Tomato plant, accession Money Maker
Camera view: horizontal (90 deg, fisheye); turntable rotation: 240 degrees
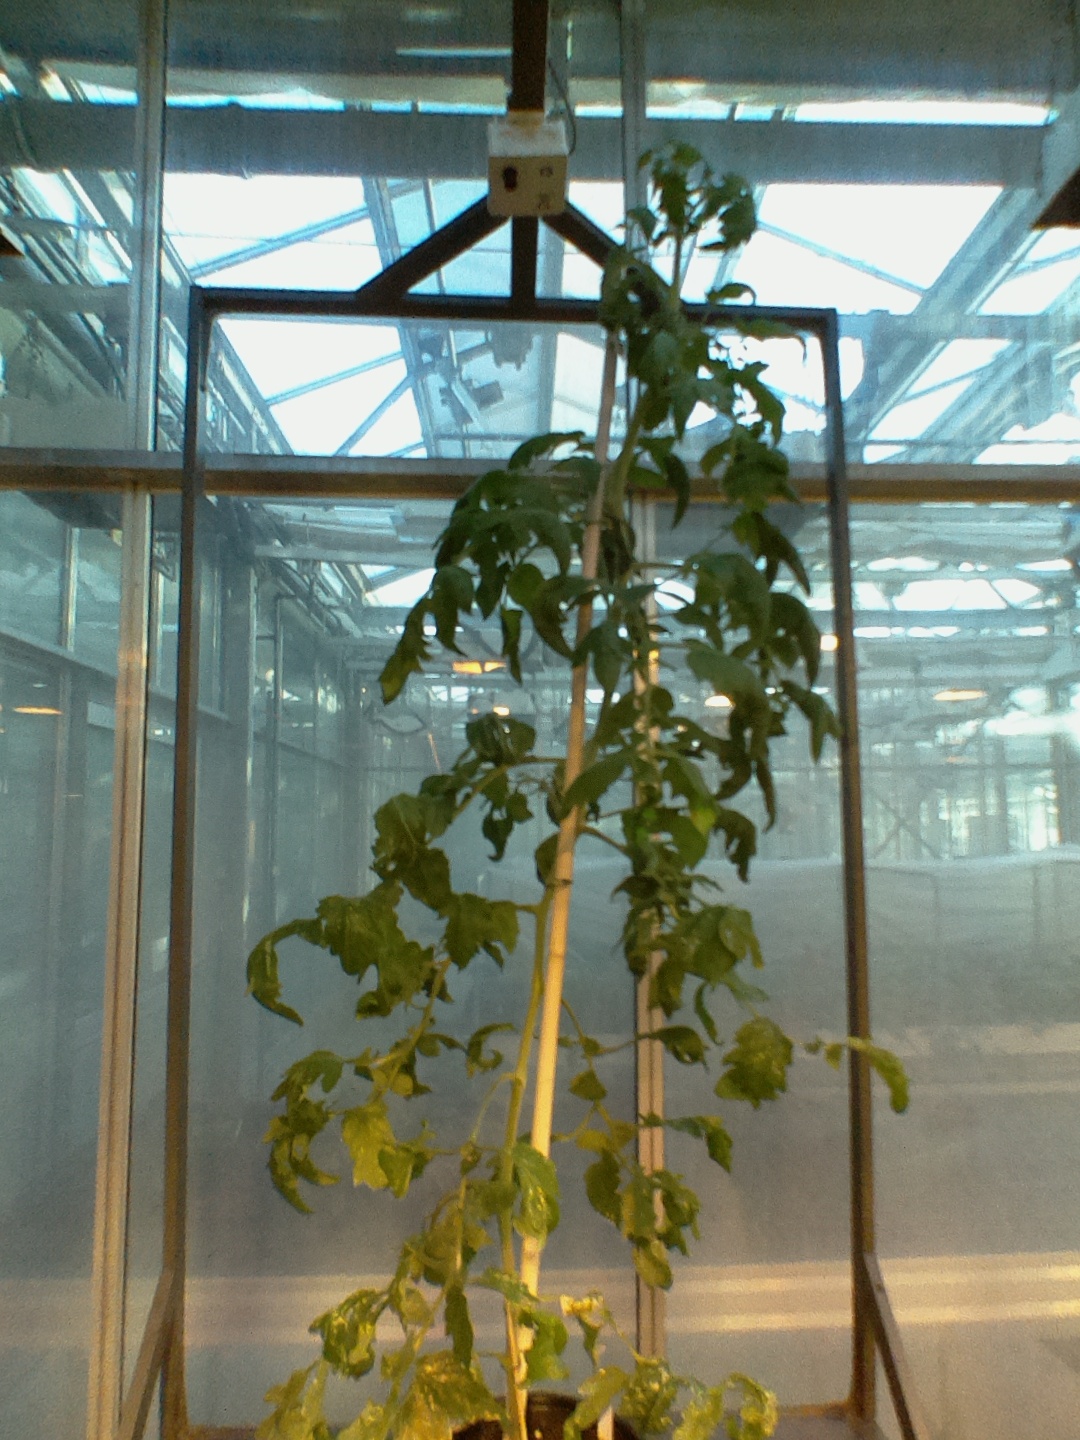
BBCH growth stage 70: Fruits at the main stem or branches visibles